St. Gallen Haggen railway station

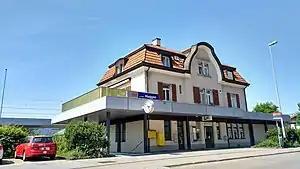
The station building in 2018

St. Gallen Haggen railway station is a railway station in the Bruggen neighborhood of St. Gallen, in the Swiss canton of St. Gallen. It is an intermediate station on the Bodensee–Toggenburg railway and is served by local trains only.